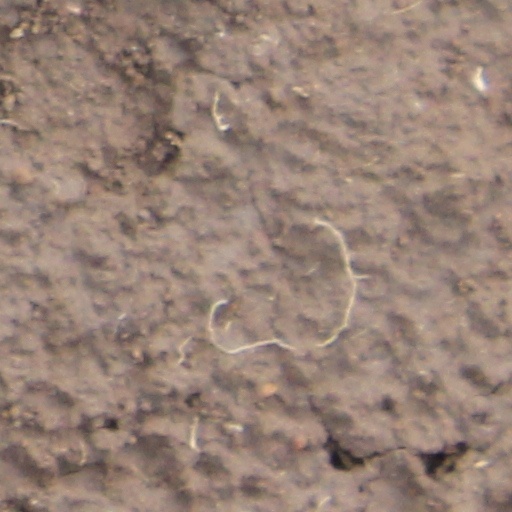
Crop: wheat